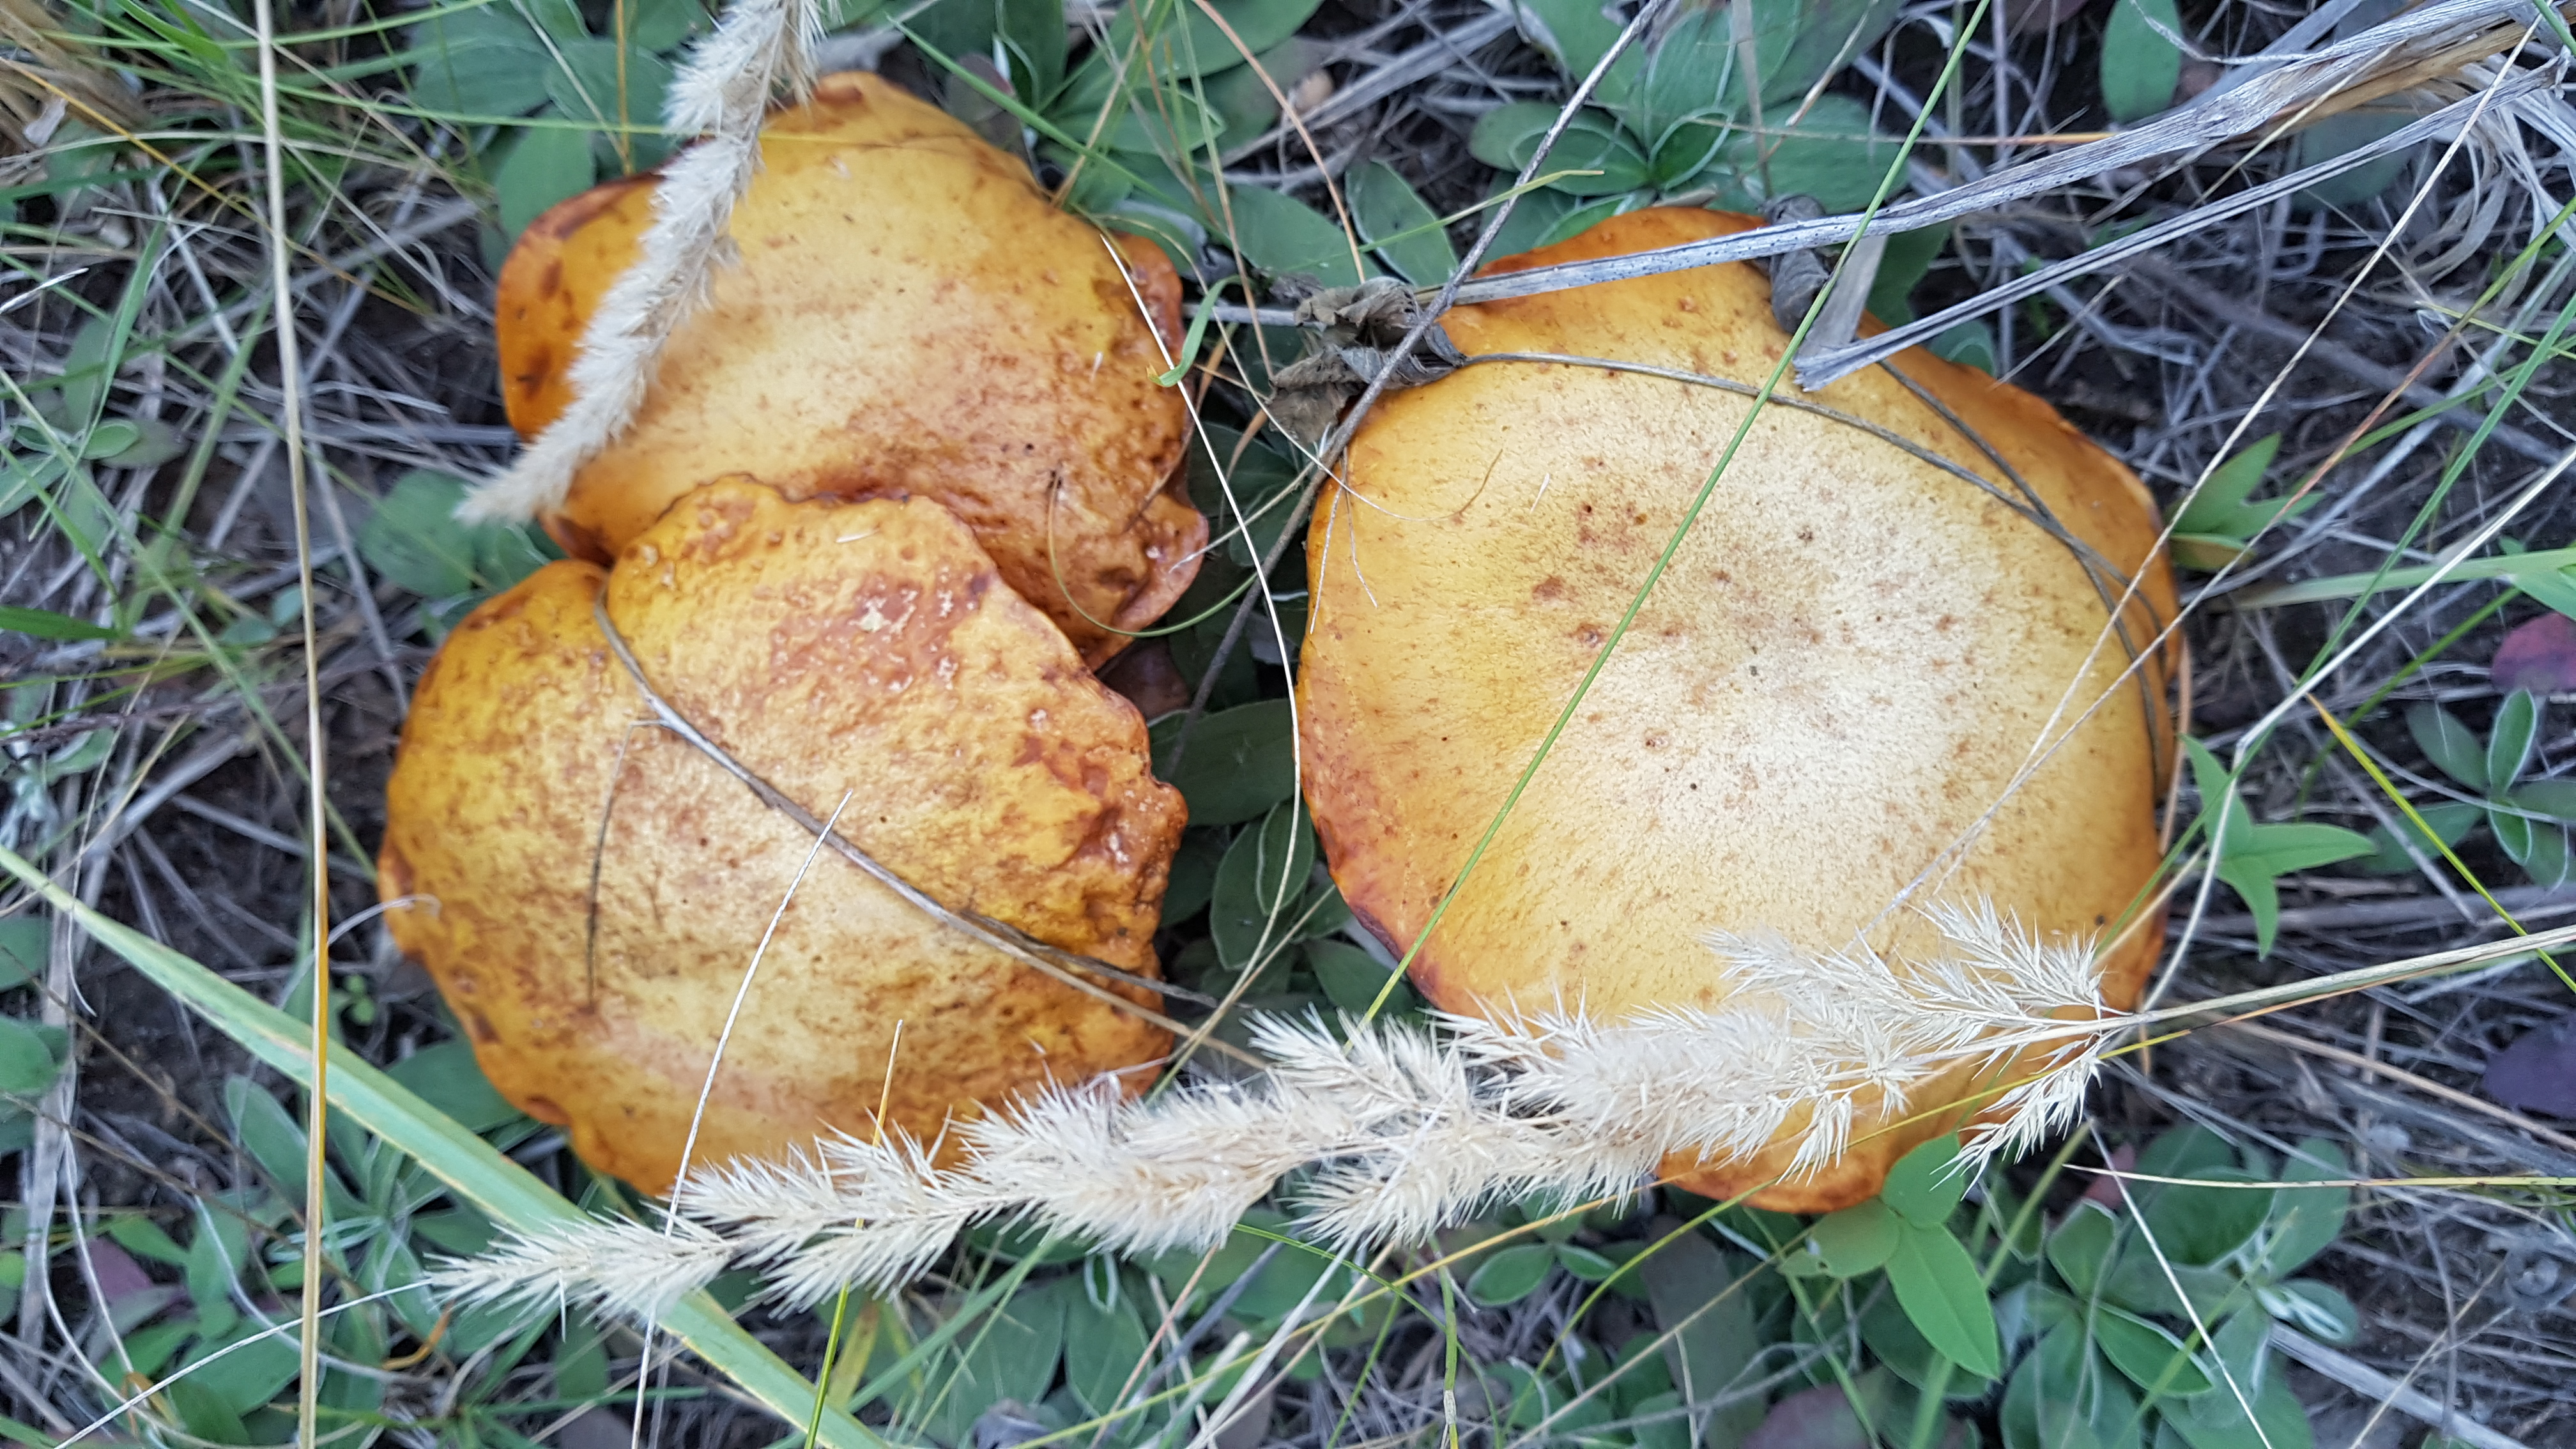
mushrooms, nature, forest, autumn, gifts, rose, edible mushroom, penny bun, bolete, fungus, mushroom, medicinal mushroom, grass, agaricomycetes, matsutake, grass family, tuber